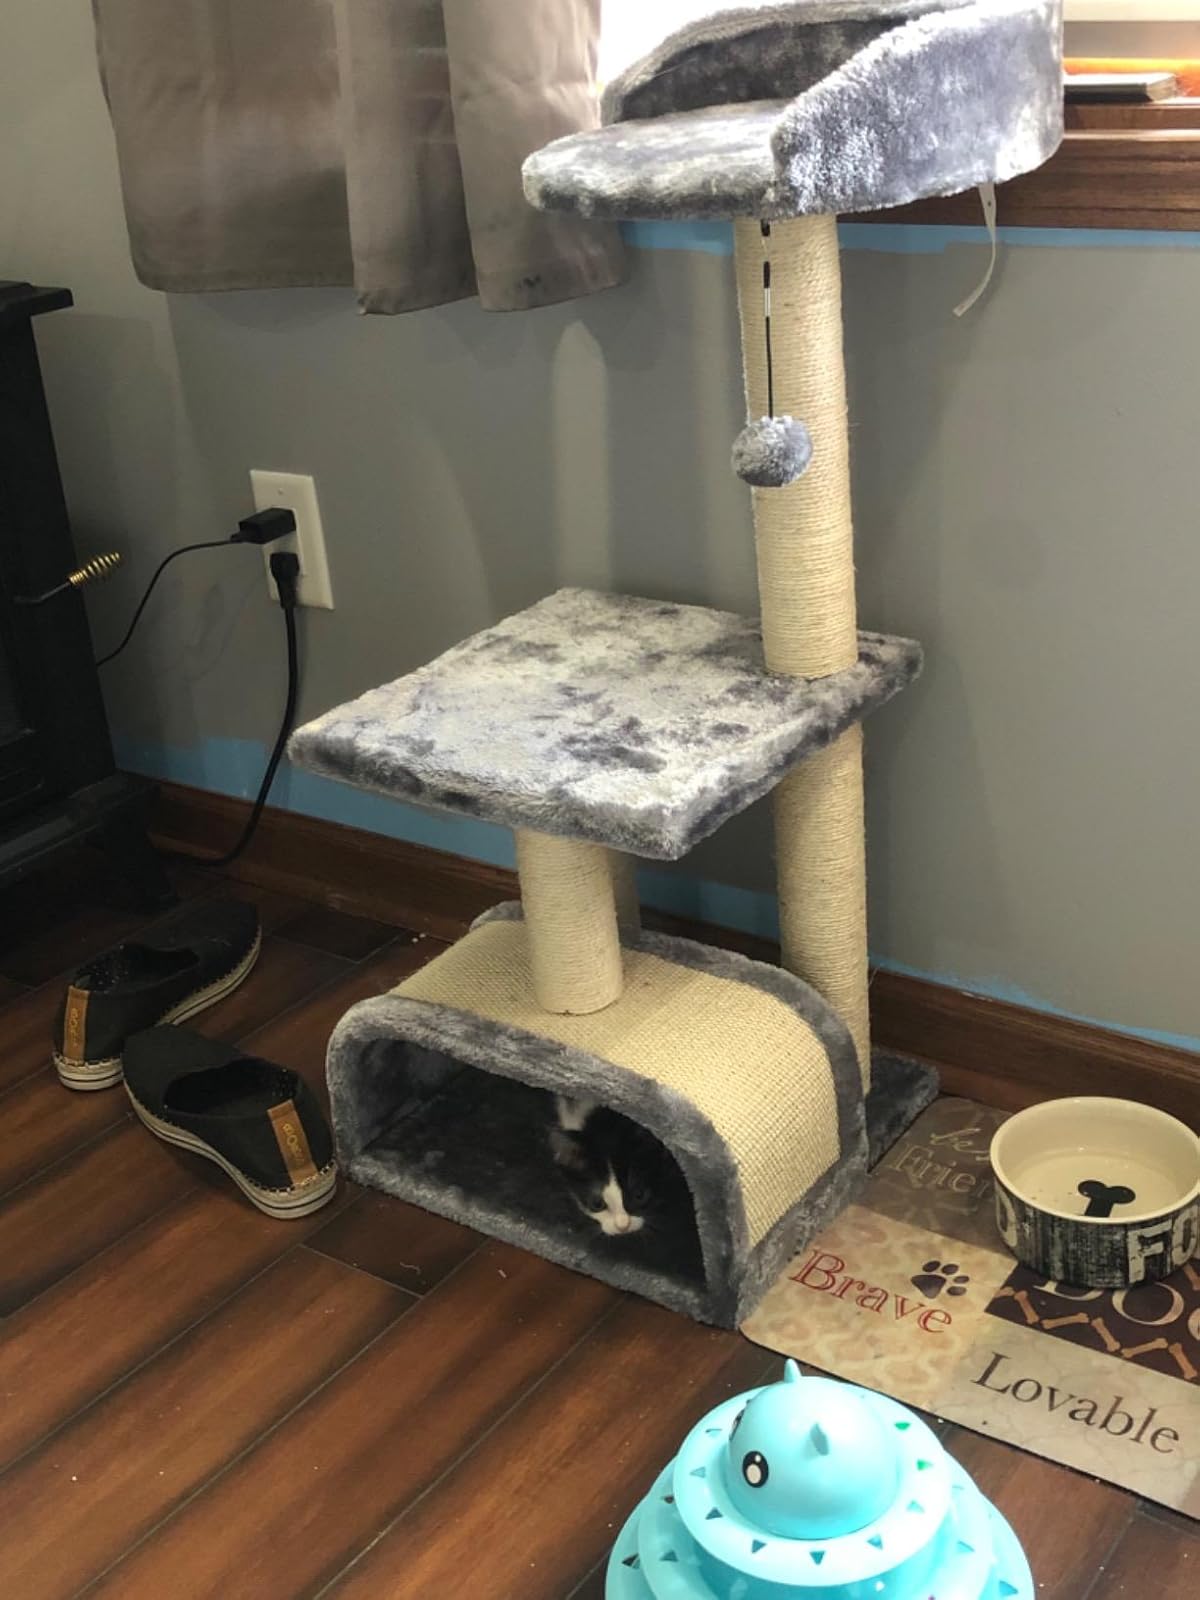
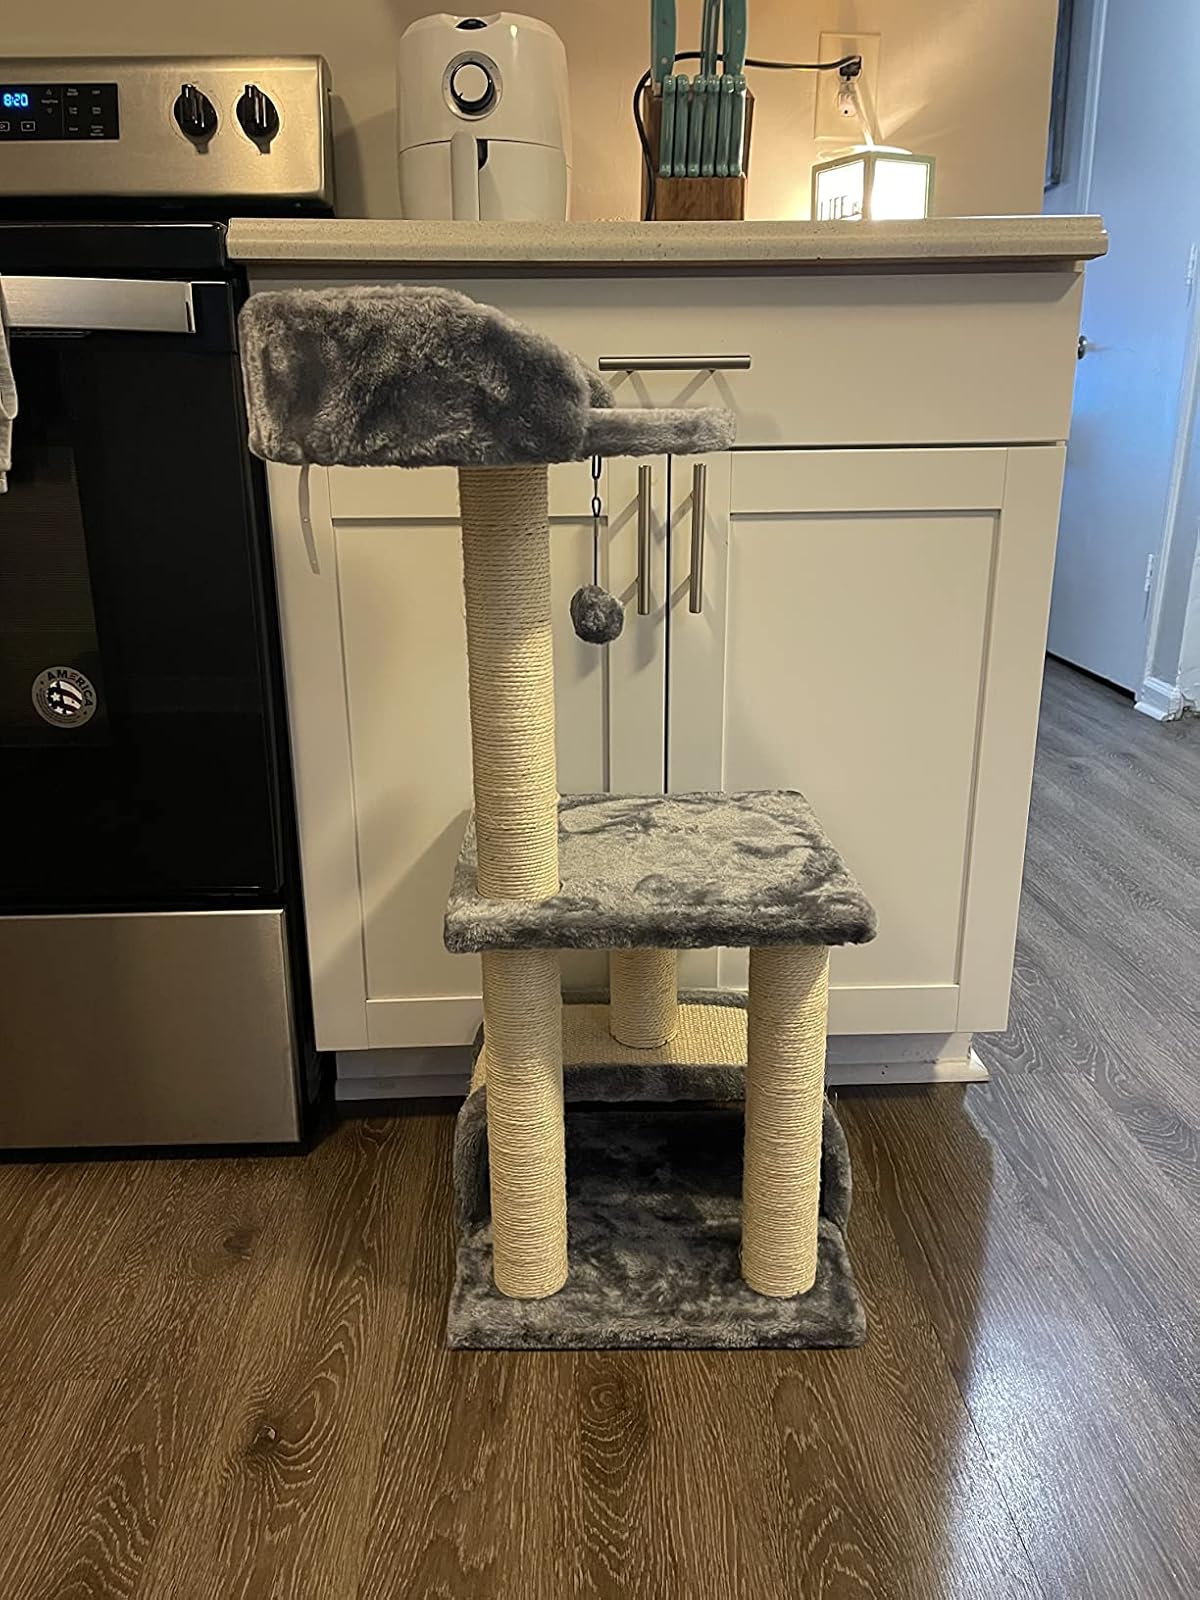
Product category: items_cat tree
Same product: yes